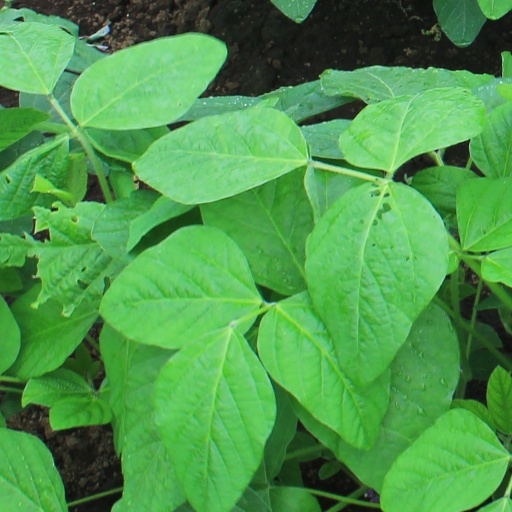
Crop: soybean